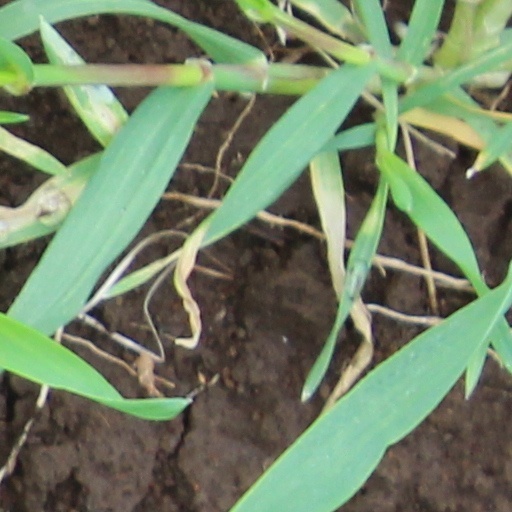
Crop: wheat